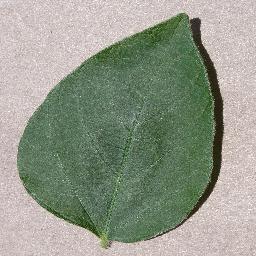
Label: Soybean___healthy